Republic of Haiti (1820–1849)

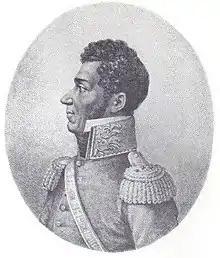
Portrait of Jean-Pierre Boyer.

Boyer and his ministers, Jérôme-Maximilien Borgella and Jonathas Granville, were deeply involved in the mass migration of black Americans to Haiti. Loring D. Dewey of the American Colonization Society (ACS) had been an advocate of former slave migration from the United States to Haiti, as opposed to the more common ACS strategy of repatriating black Americans to Liberia. From September 1824, nearly 6,000 Americans, mainly free blacks, emigrated to Haiti in the space of a year. Due to the island's poverty and the Boyer administration's inability to help support new immigrants in transition, most black Americans returned to the United States after a short period of time.